Jimmy Doyle (musician)

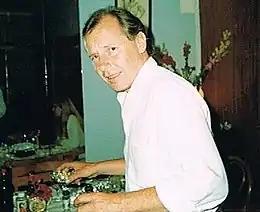
Doyle, aged 45, is standing with a drink in each hand. His head is turned to the viewer.

Jimmy Doyle was diagnosed with liver cancer and died on 5 May 2006, at the Prince of Wales Hospital, Sydney. A tribute concert in his honour, on 26 May, raised money for his family. Musicians performing included Billy Field, Col Loughnan (ex-Ayers Rock) and Mother Earth featuring lead vocals by Renée Geyer.